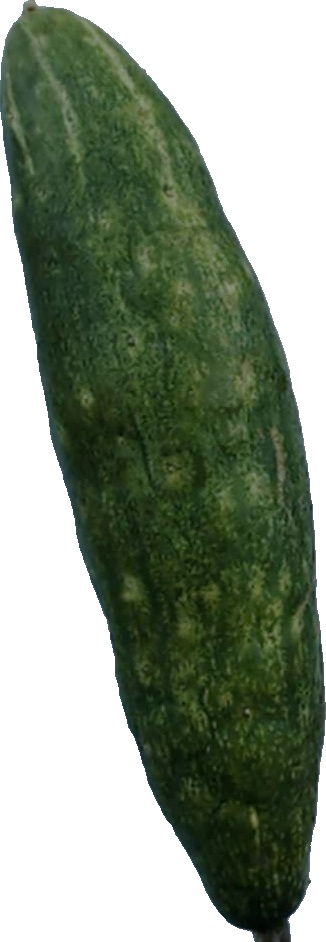
Label: cucumber_3